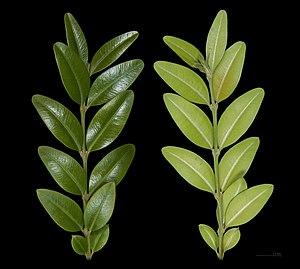
Le Buis commun ou Buis toujours vert est une espèce d'arbustes à feuilles persistantes du genre Buxus à l'odeur caractéristique, de la famille des Buxacées, qui peut atteindre une hauteur de 5 à 6 mètres. Il produit au printemps des fleurs axillaires de petite taille. Les abeilles aiment visiter ses fruits au suc très sucré à l'automne.